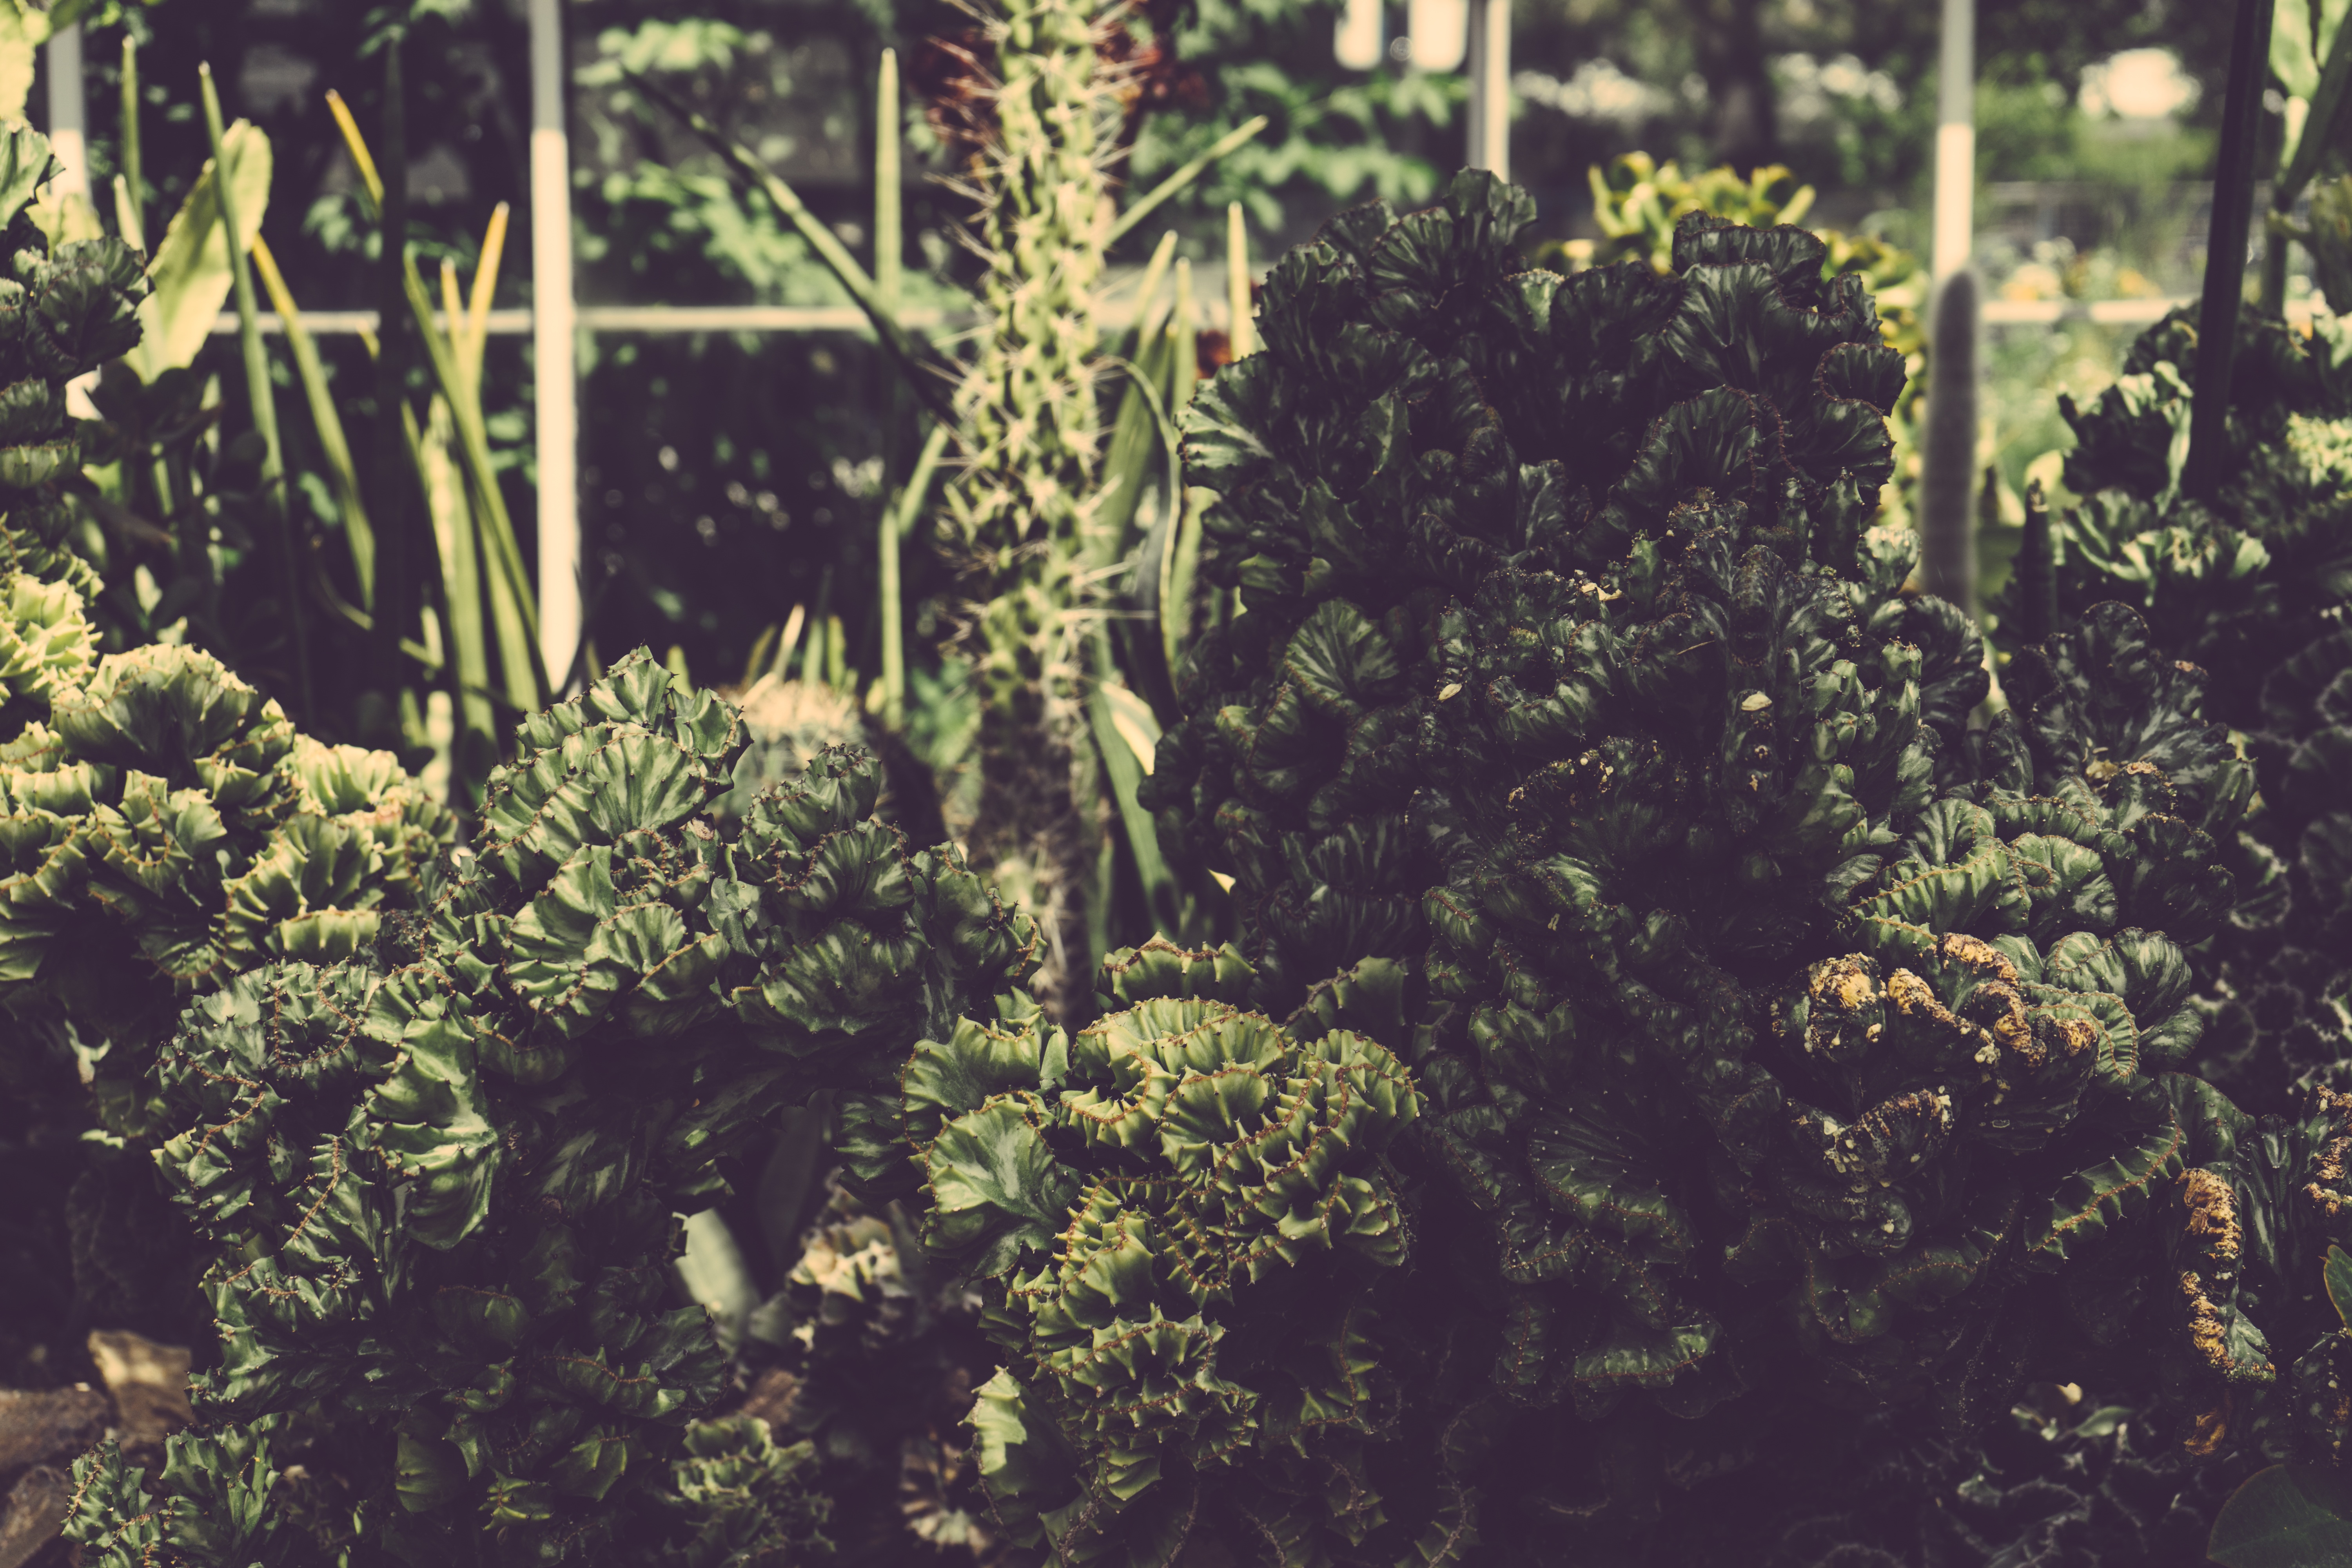
tree, nature, forest, branch, plant, sunlight, leaf, flower, green, jungle, autumn, soil, botany, flora, shrub, woodland, habitat, ecosystem, natural environment